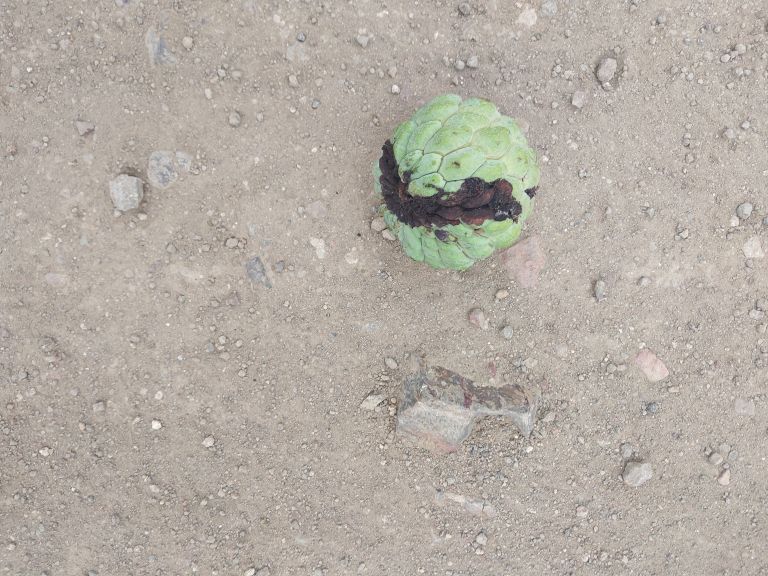
Disease label: Diplodia Rot